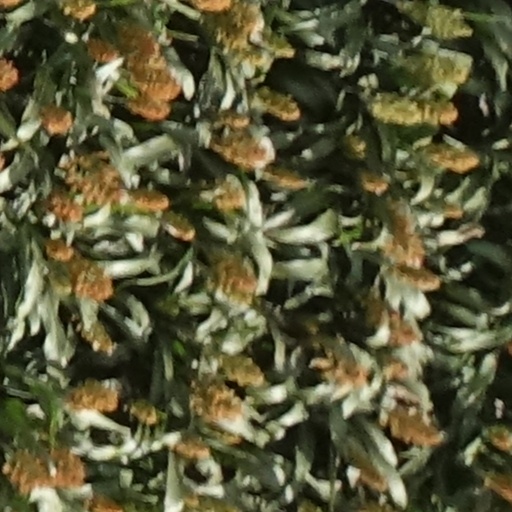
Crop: sorghum